Odemira

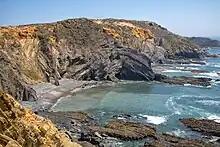
Coast in Zambujeira do Mar, Odemira

The municipality of Odemira is located in southwestern Portugal, bordered by the municipalities of Sines and Santiago do Cacém to the north, Ourique to the east, and the Algarvian municipalities of Aljezur and Monchique to the south.